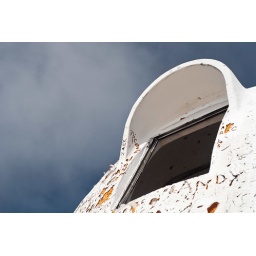
Futuristic beach house ruins, built on San Romano Beach (near Marco Island) in 1981.